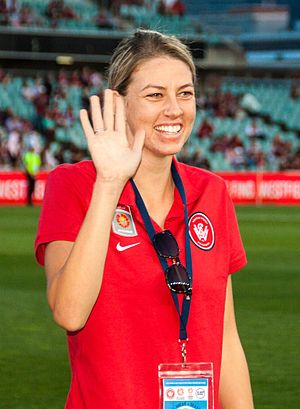
Alanna Kennedy
Kennedy i 2014.
Alanna Kennedy er en kvindelig australsk fodboldspiller, der spiller som forsvar for den amerikanske topklub Orlando Pride i National Women's Soccer League og Australiens kvindefodboldlandshold.